Mask

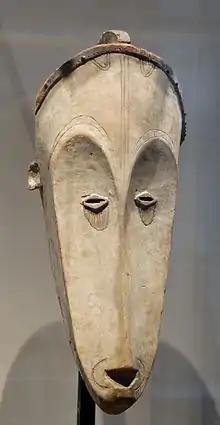
Fang mask used for the "ngil" ceremony, an inquisitorial search for sorcerers. Wood, Gabon, 19th century

Many African masks represent animals. Some African tribes believe that the animal masks can help them communicate with the spirits who live in forests or open savannas. People of Burkina Faso known as the Bwa and Nuna call to the spirit to stop destruction. The Dogon of Mali have complex religions that also have animal masks. Their three main cults use seventy-eight different types of masks. Most of the ceremonies of the Dogon culture are secret, although the antelope dance is shown to non-Dogons. The antelope masks are rough rectangular boxes with several horns coming out of the top. The Dogons are expert agriculturists and the antelope symbolizes a hard-working farmer.